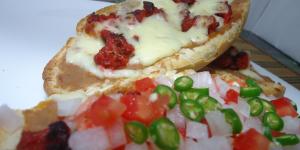
molletes con chorizo